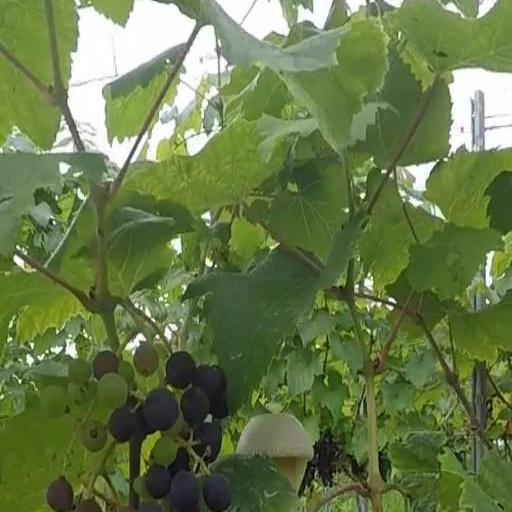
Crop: grape